Ramsar Convention

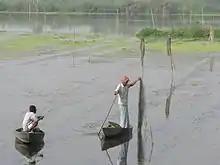
Sustainable fishing in India, an example of wise use.

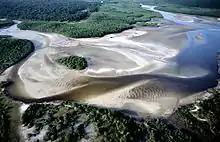
Archipel Bolama-Bijagos Ramsar site in Guinea-Bissau

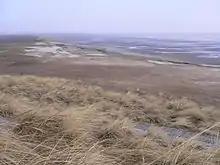
The Wadden Sea is a transboundary Ramsar site in Denmark, Germany and the Netherlands

The list of wetlands of international importance included 2,531 Ramsar sites in February 2025 covering over . The countries with most sites are the United Kingdom with 175 and Mexico with 142. The country with the largest surface area of listed wetland is Bolivia, with around .